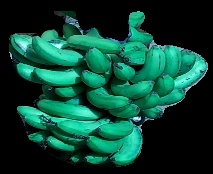
Variety: pachbale
Grade: grade3